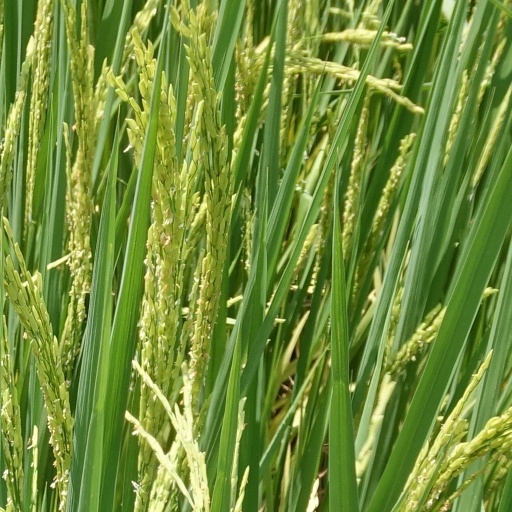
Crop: rice